Crime in Phoenix

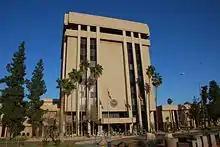
Arizona State Capitol Executive Tower

By the 1960s crime was becoming a significant problem in Phoenix, and by the 1970s crime continued to increase in the city at a faster rate than almost anywhere else in the country. It was during this time frame when an incident occurred in Phoenix which would have national implications. On March 16, 1963, Ernesto Miranda was arrested and charged with the rape of an 18-year-old woman with mild intellectual disabilities. The subsequent Supreme Court ruling on June 13, 1966, in the matter of Miranda v. Arizona, has led to practice in the United States of issuing a "Miranda Warning" to all suspected criminals.